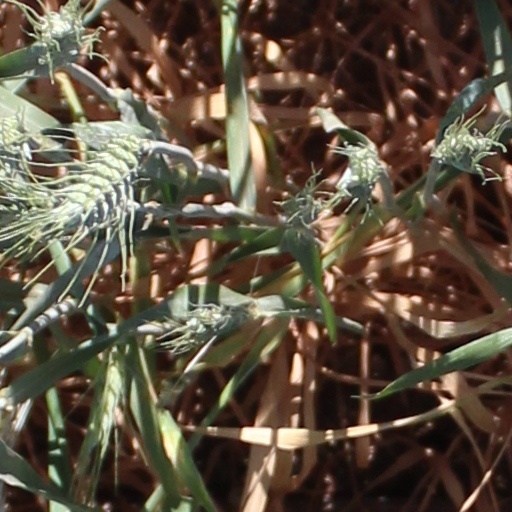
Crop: wheat